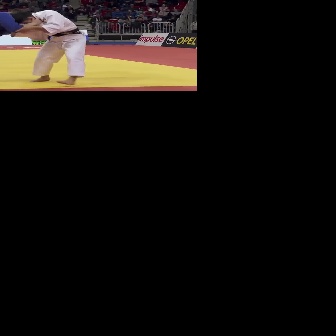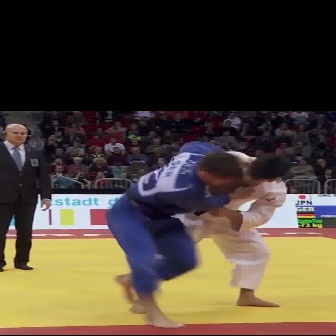
  Please identify the target specified by the bounding box [9,8,86,84] in the first image and locate it in the second image. Return the coordinates in [x_min,y_min,x_max,y_max] format.
Answer: [130,153,291,314]